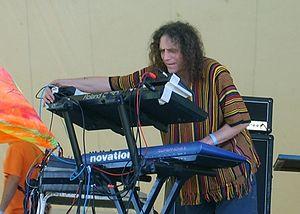
Ozric Tentacles est un groupe de rock instrumental britannique, originaire de Somerset, en Angleterre. Ils utilisent beaucoup de claviers et de sons électroniques en plus des instruments habituels du rock ce qui enrichit la sonorité de leur musique, notamment par l'utilisation habile de nombreux effets. Ce groupe évoque Hawkwind, Tangerine Dream, Klaus Schulze, Gong, Steve Hillage ainsi que les Suisses de Yello. Le style du groupe est à la frontière du rock psychédélique, du space rock, du rock progressif, du jazz fusion, du rock instrumental, du rock électronique, de la dub, de la world music, du livetronica, et de la neo-psychedelia. Le groupe a vendu un million d'exemplaires, un bon chiffre pour un groupe n'ayant jamais signé chez une major. Seul le cofondateur et guitariste Ed Wynne est membre restant de la formation originelle.